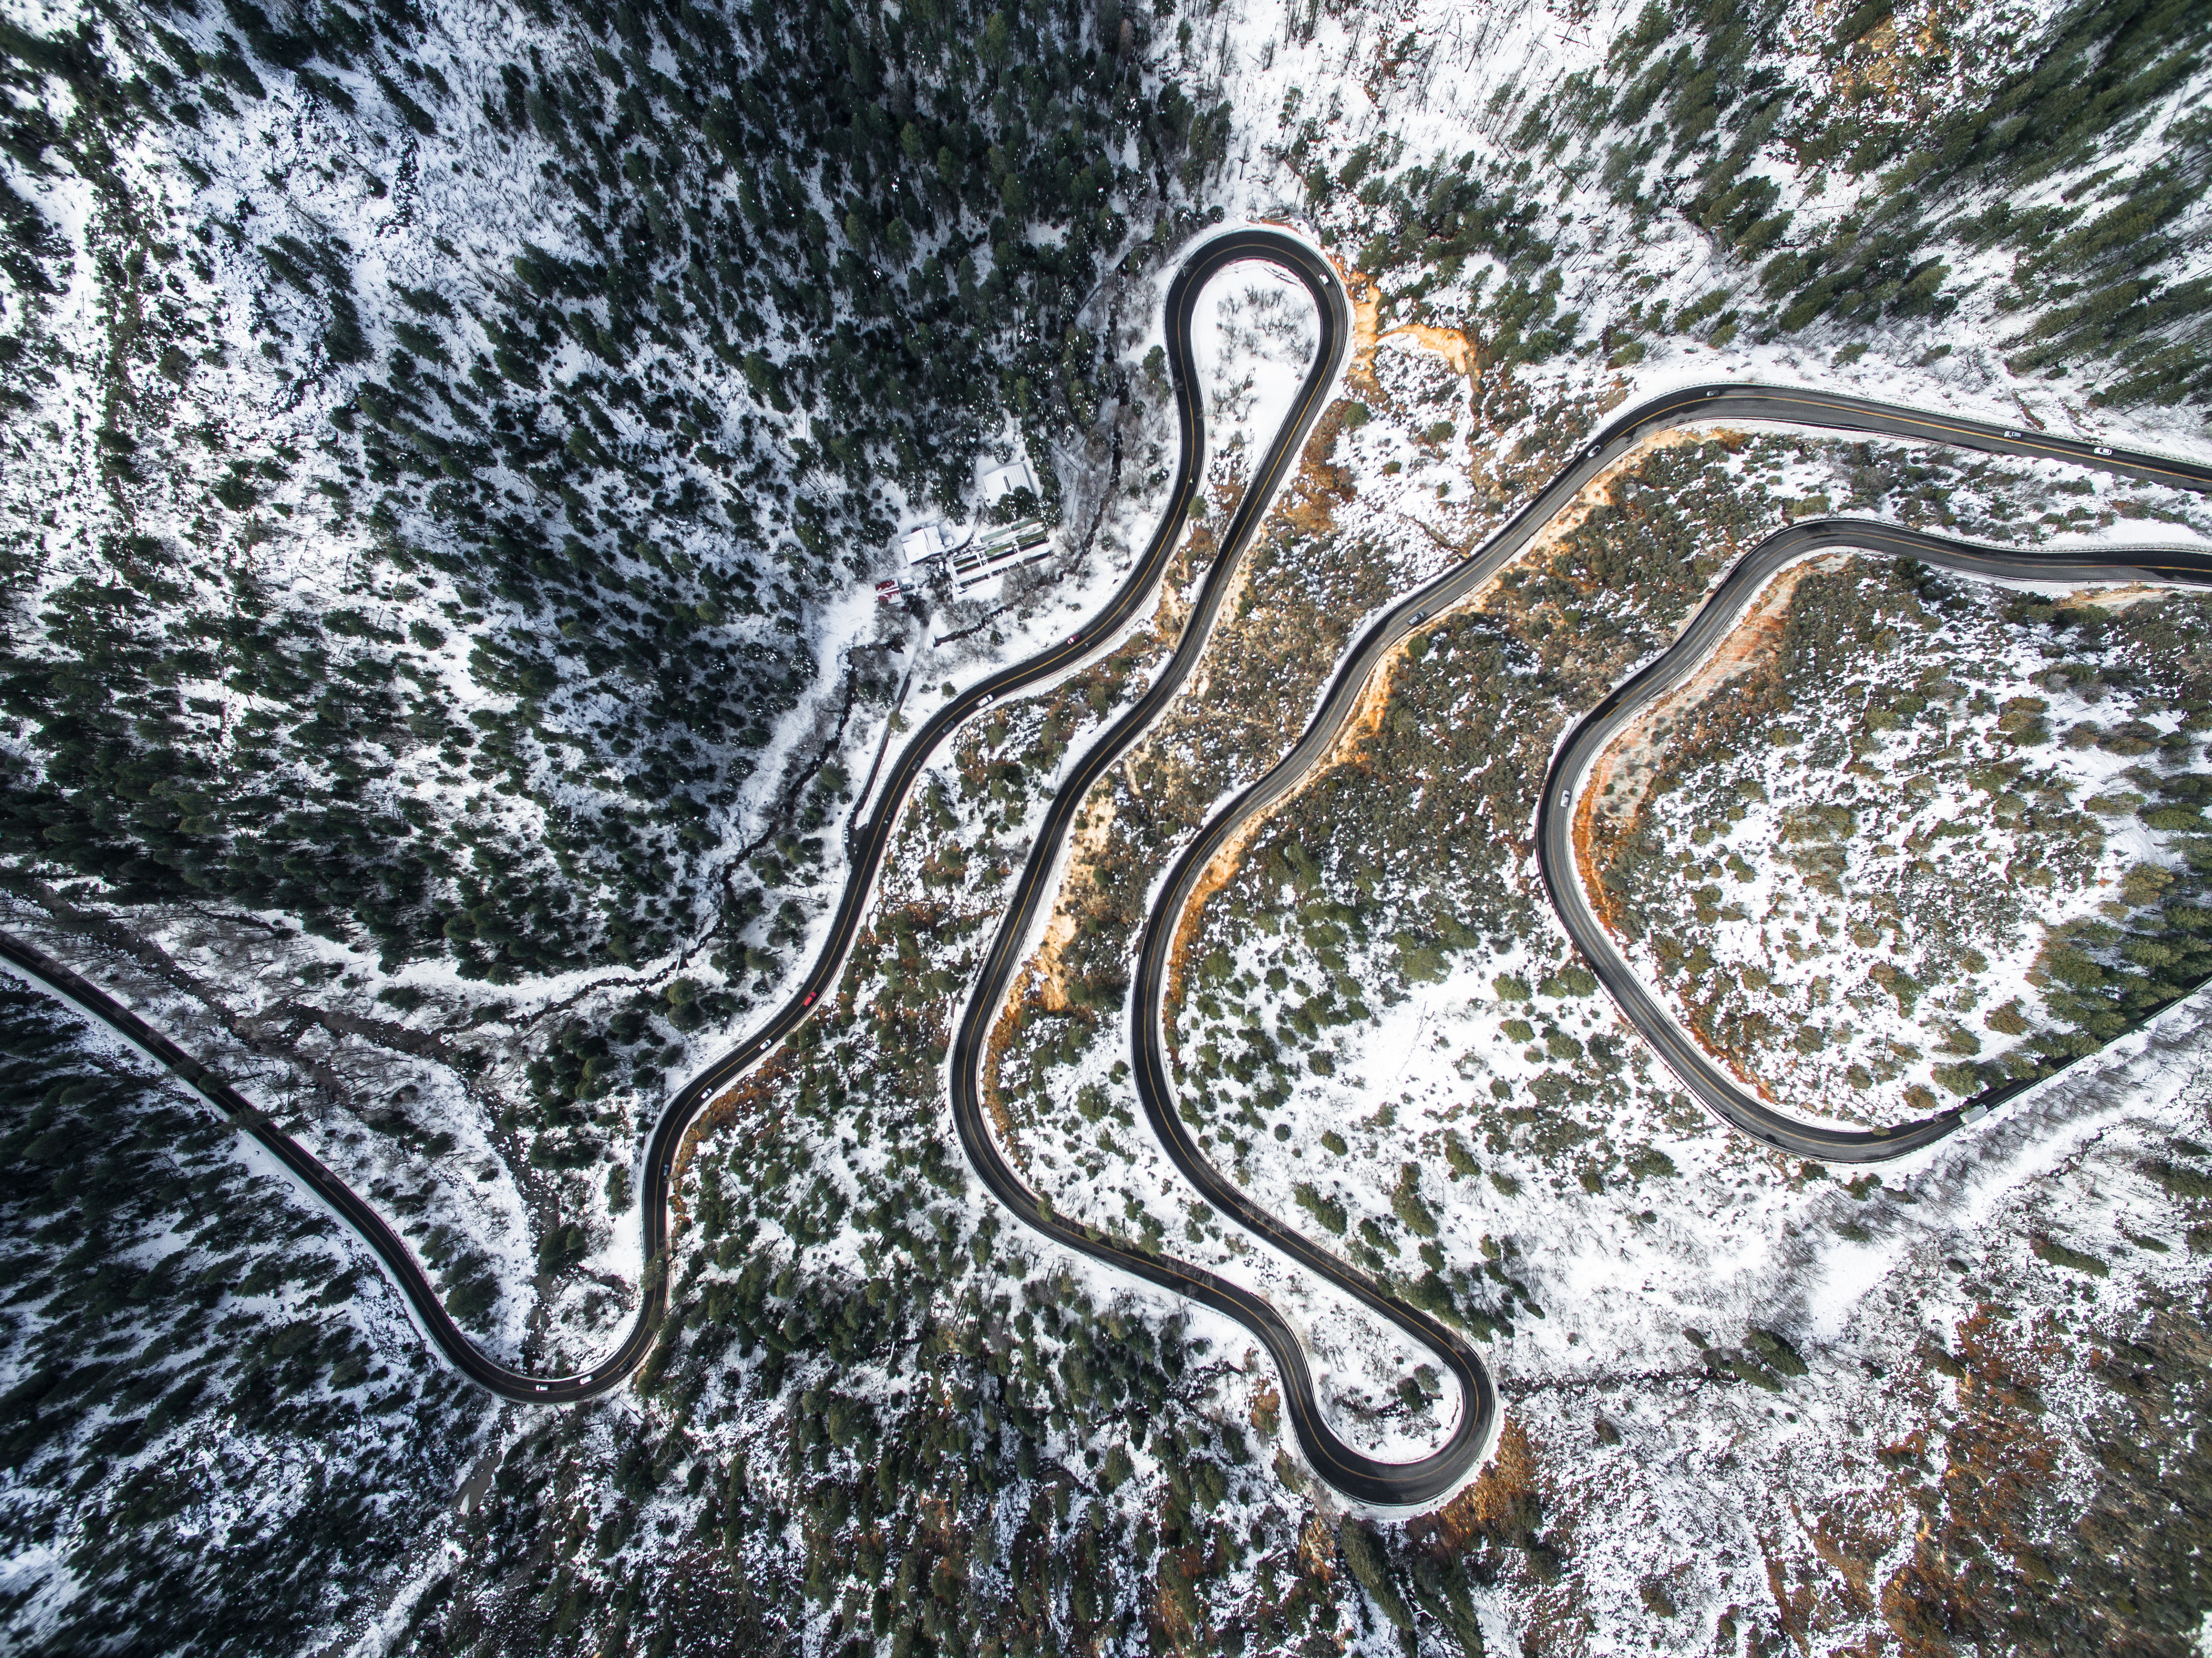
tree, water, branch, snow, winter, art, woody plant